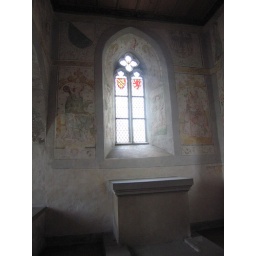
Stained glass window in the castle chapel at Schloss Kyburg.